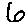
Label: 6